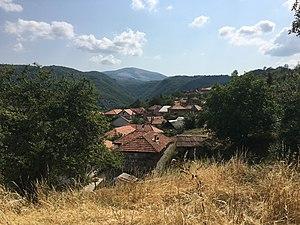
Svinichta est un village du sud-ouest de la Macédoine du Nord, situé dans la municipalité d'Ohrid. Le village comptait 64 habitants en 2002.